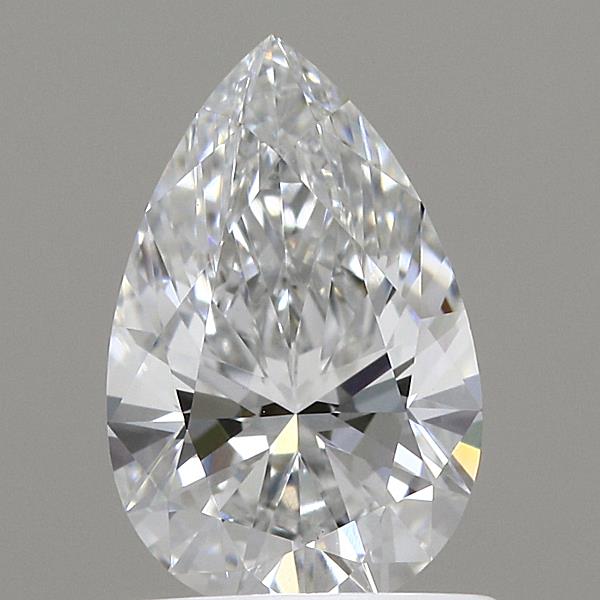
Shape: pear
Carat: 0.77
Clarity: VS1
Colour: E
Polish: EX
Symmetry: EX
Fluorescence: NONE
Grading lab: IGI
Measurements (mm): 8.05 x 5.18 x 3.19